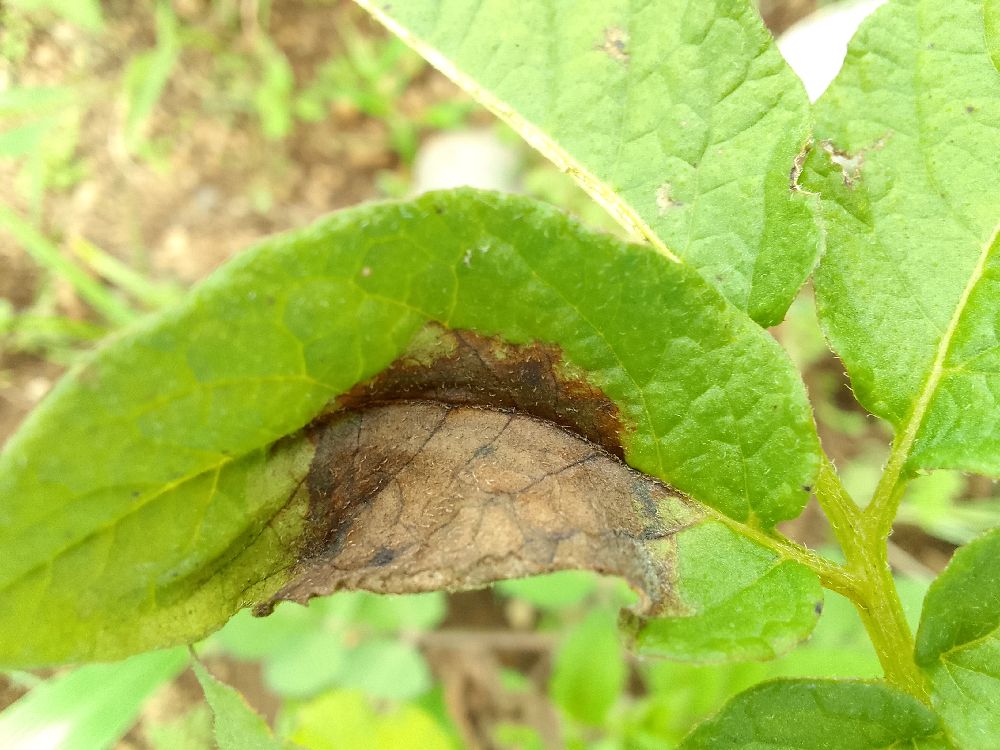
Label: Late blight